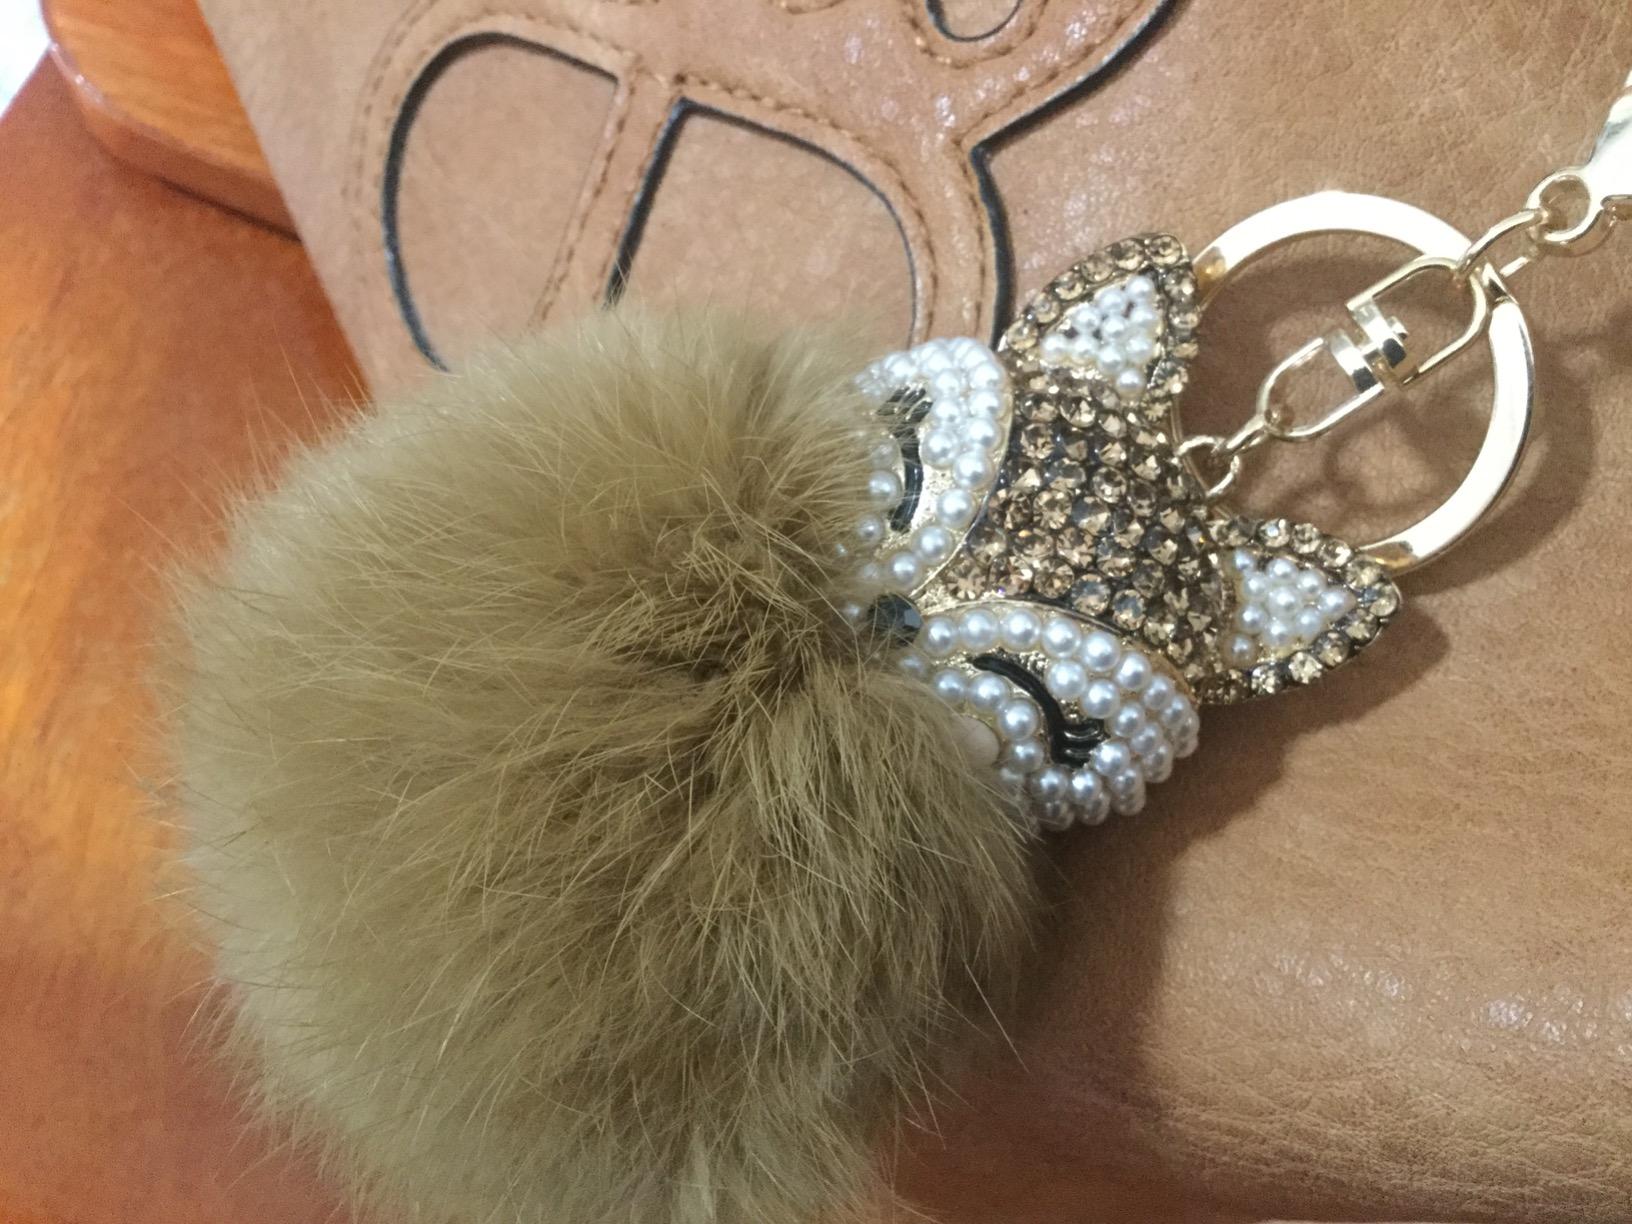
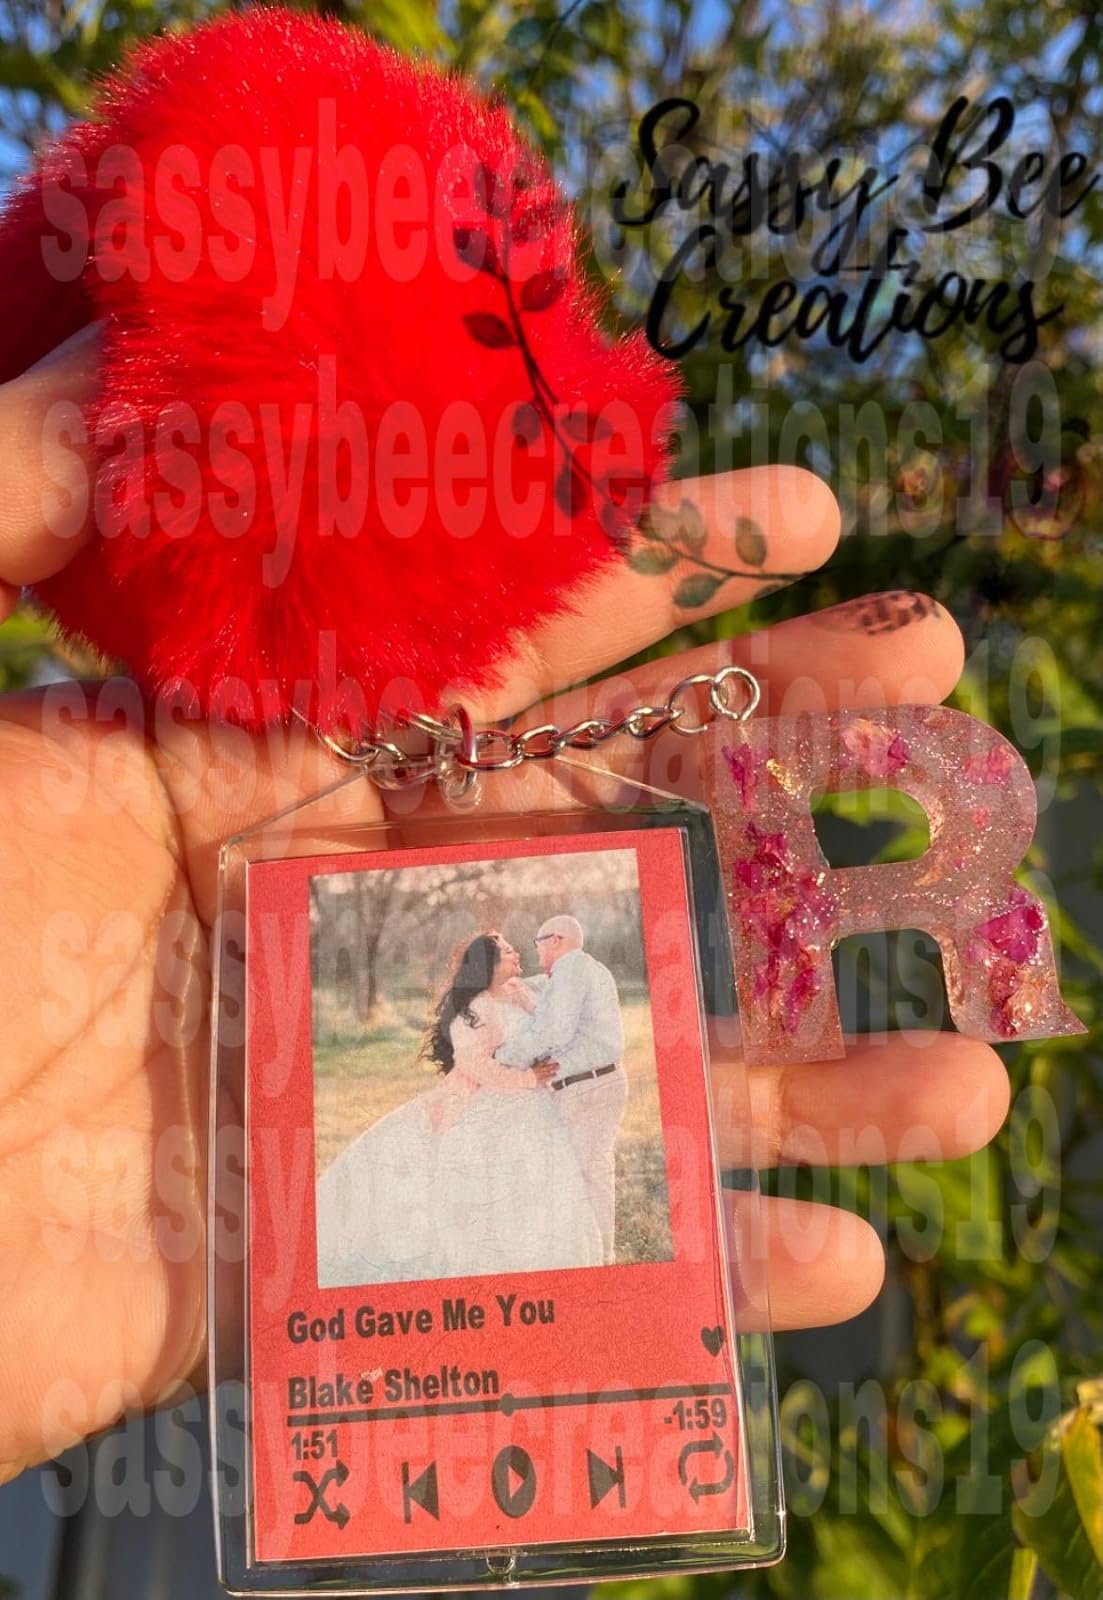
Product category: accessories_keychain
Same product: no